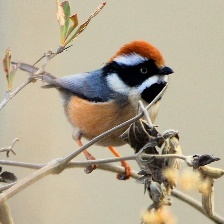
Species: BLACK THROATED BUSHTIT
Scientific name: AEGITHALOS CONCINNUS